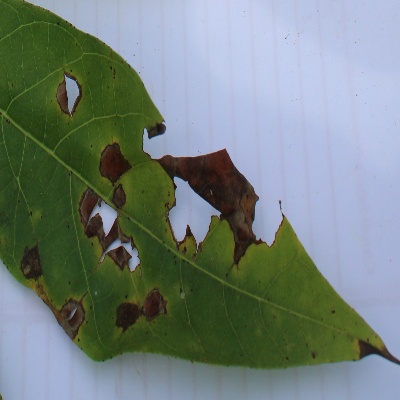
Crop: Cassava
Condition: brown spot